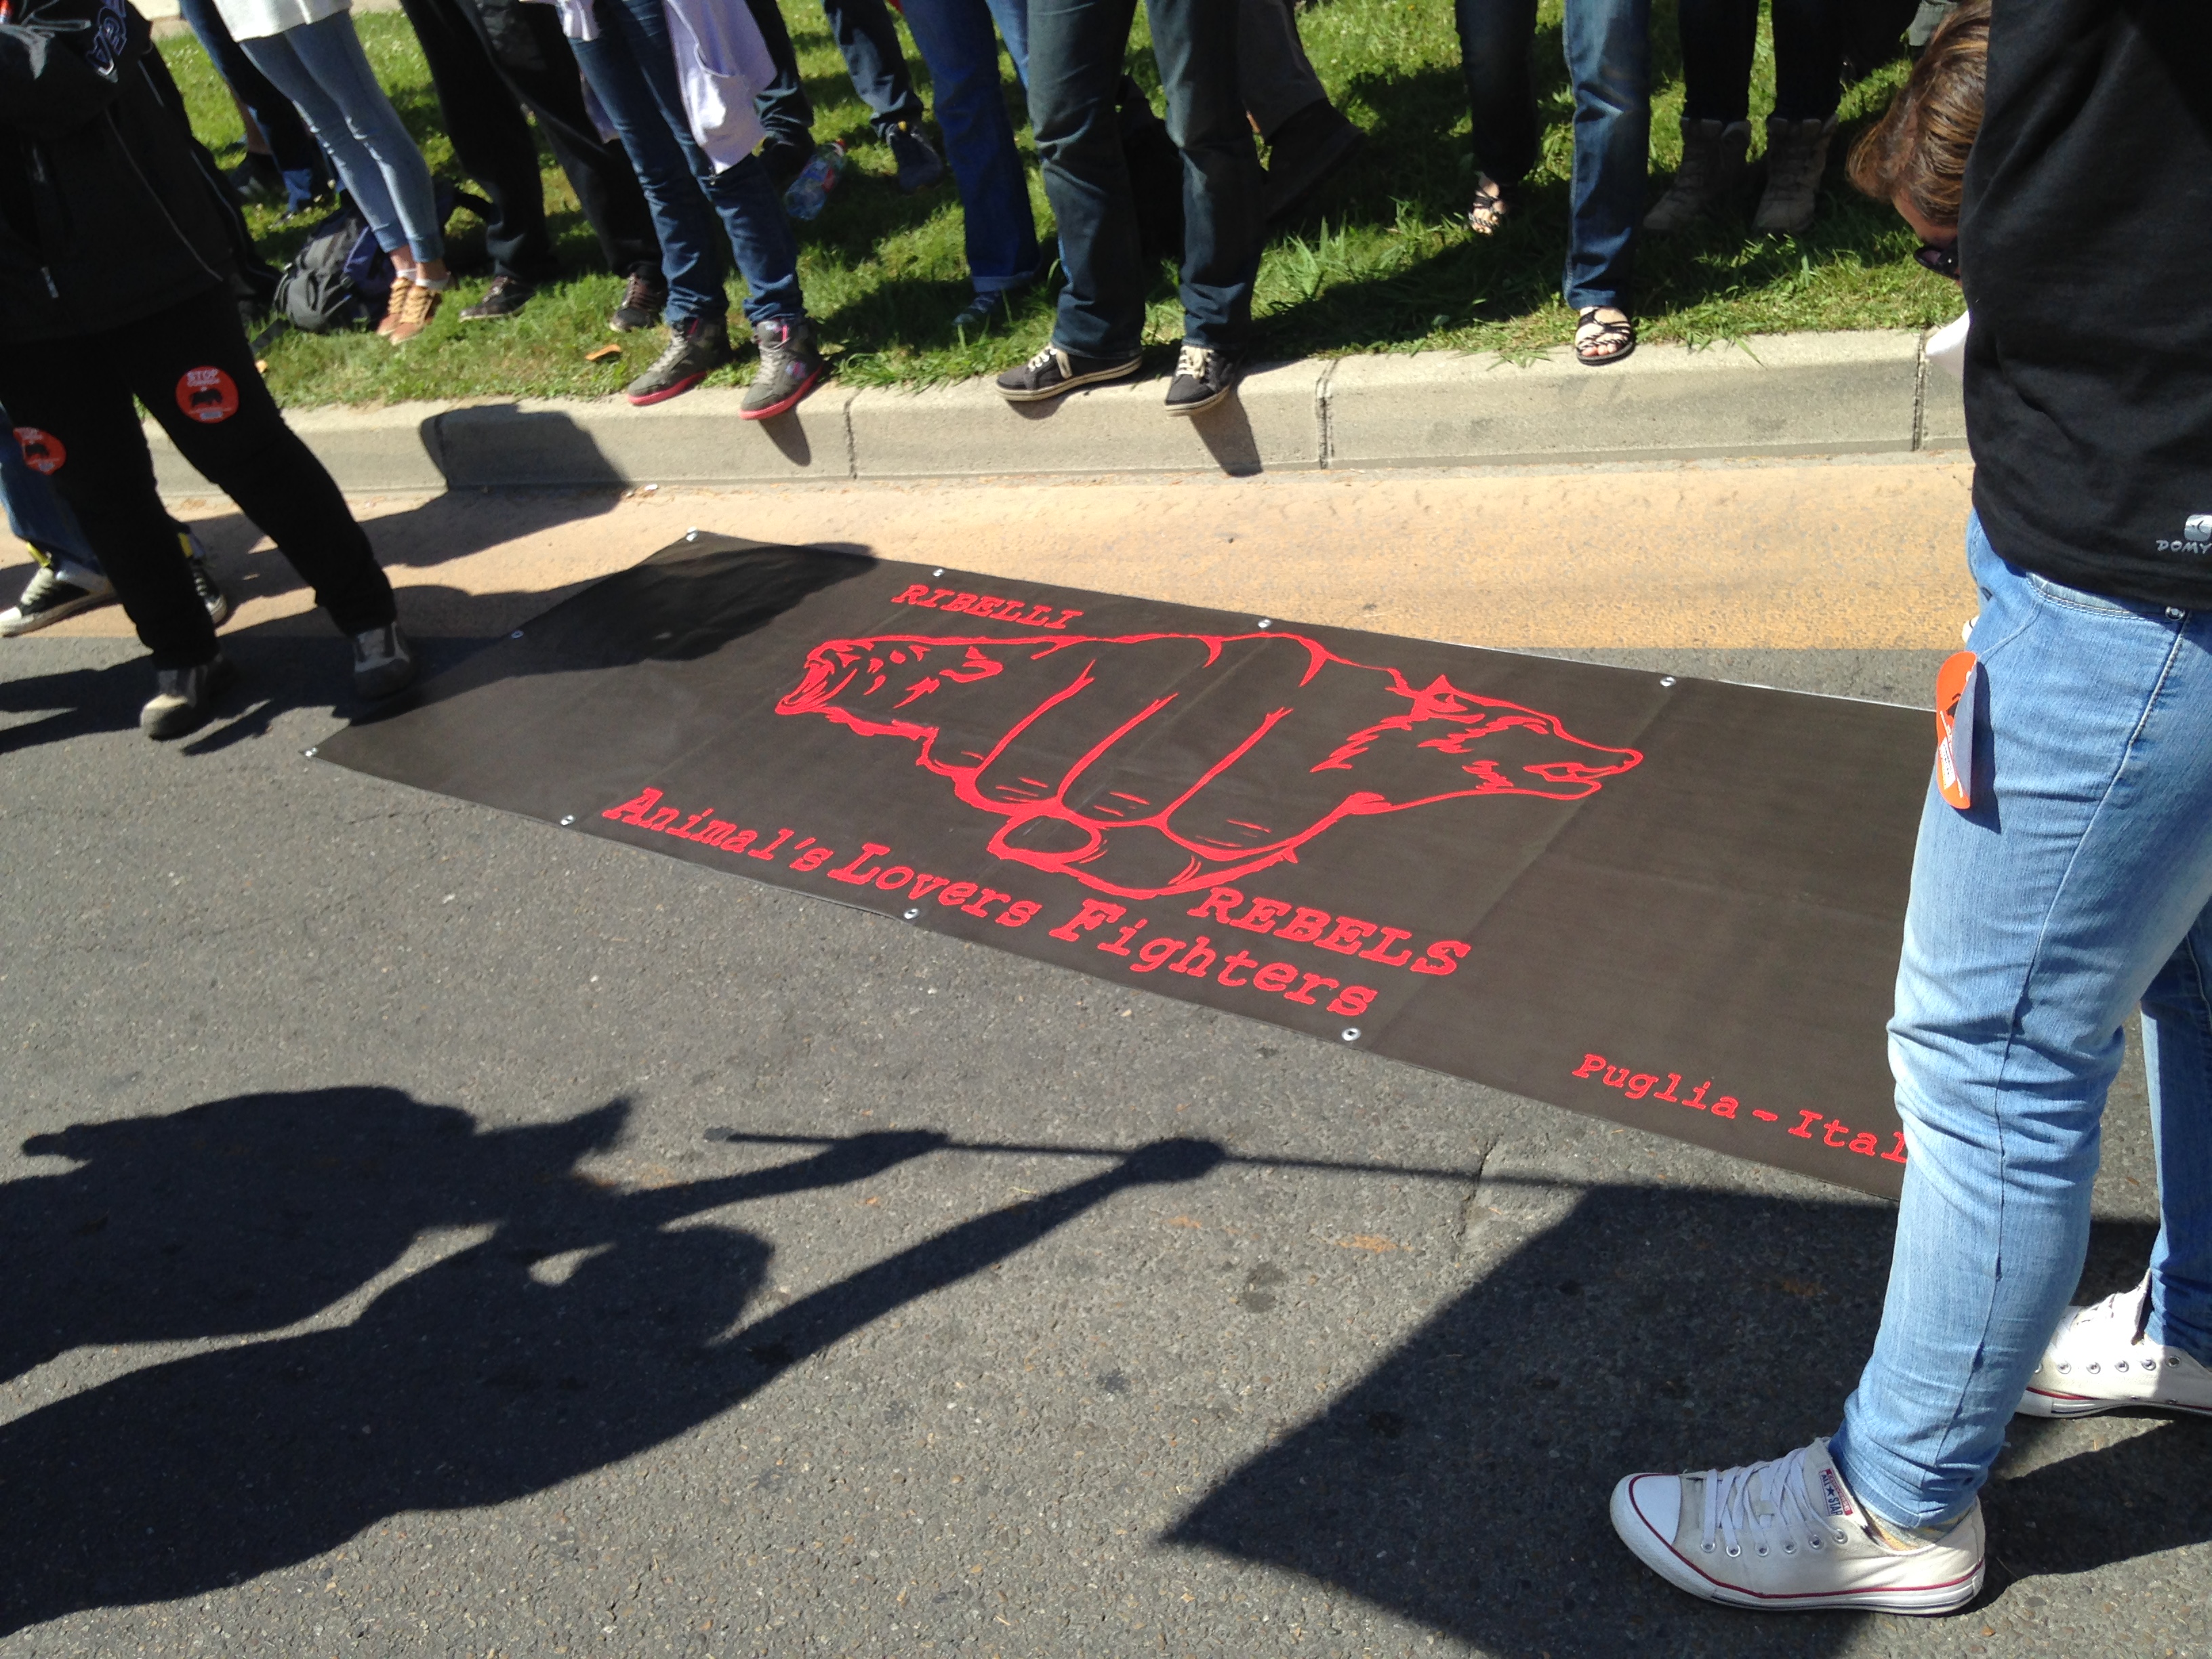
pedestrian, france, europe, arnes, languedocroussillon, gard, manifestation, protectionanimale, ales, feria, associations, organisations, craceurope, corridas, anticorridas, antibullfigting